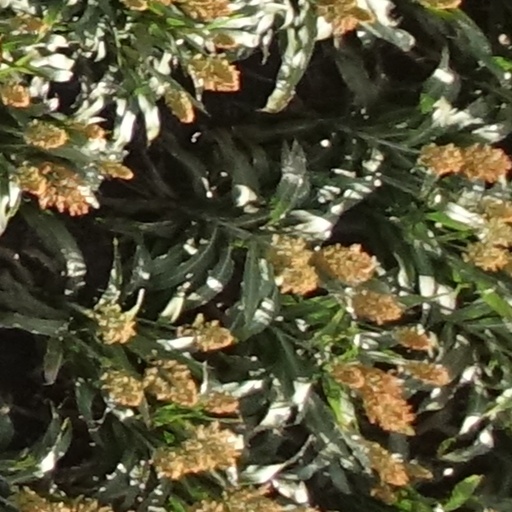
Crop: sorghum